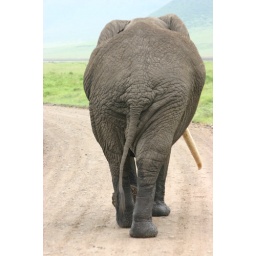
This over 60 year old elephant walks down a road in the Ngorongoro Crater, Tansania.